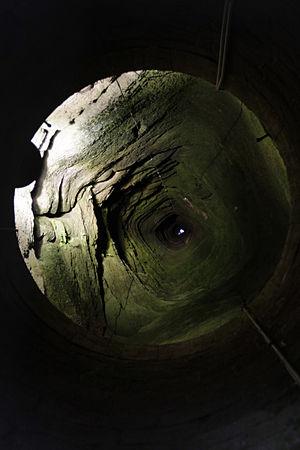
Un grand puits ou puits de siège, que l'on trouve parfois dans les châteaux, les anciennes villes fortifiées et les forteresses, est un puits généralement profond ou de grande capacité qui permettait de prélever de l'eau dans une nappe phréatique, en complément des citernes, afin de tenir un siège sans manquer d'eau. Il permettait également que l'ennemi ne puisse pas l'empoisonner, au contraire des sources extérieures aux fortifications. Ce type de puits était souvent la partie du château qui coûtait le plus cher à construire ; son coût pouvait atteindre la moitié du coût total du château et son creusement pouvait durer plusieurs années.